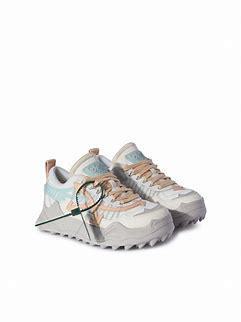
Brand: Off-White
Model: Off Odsy 1000